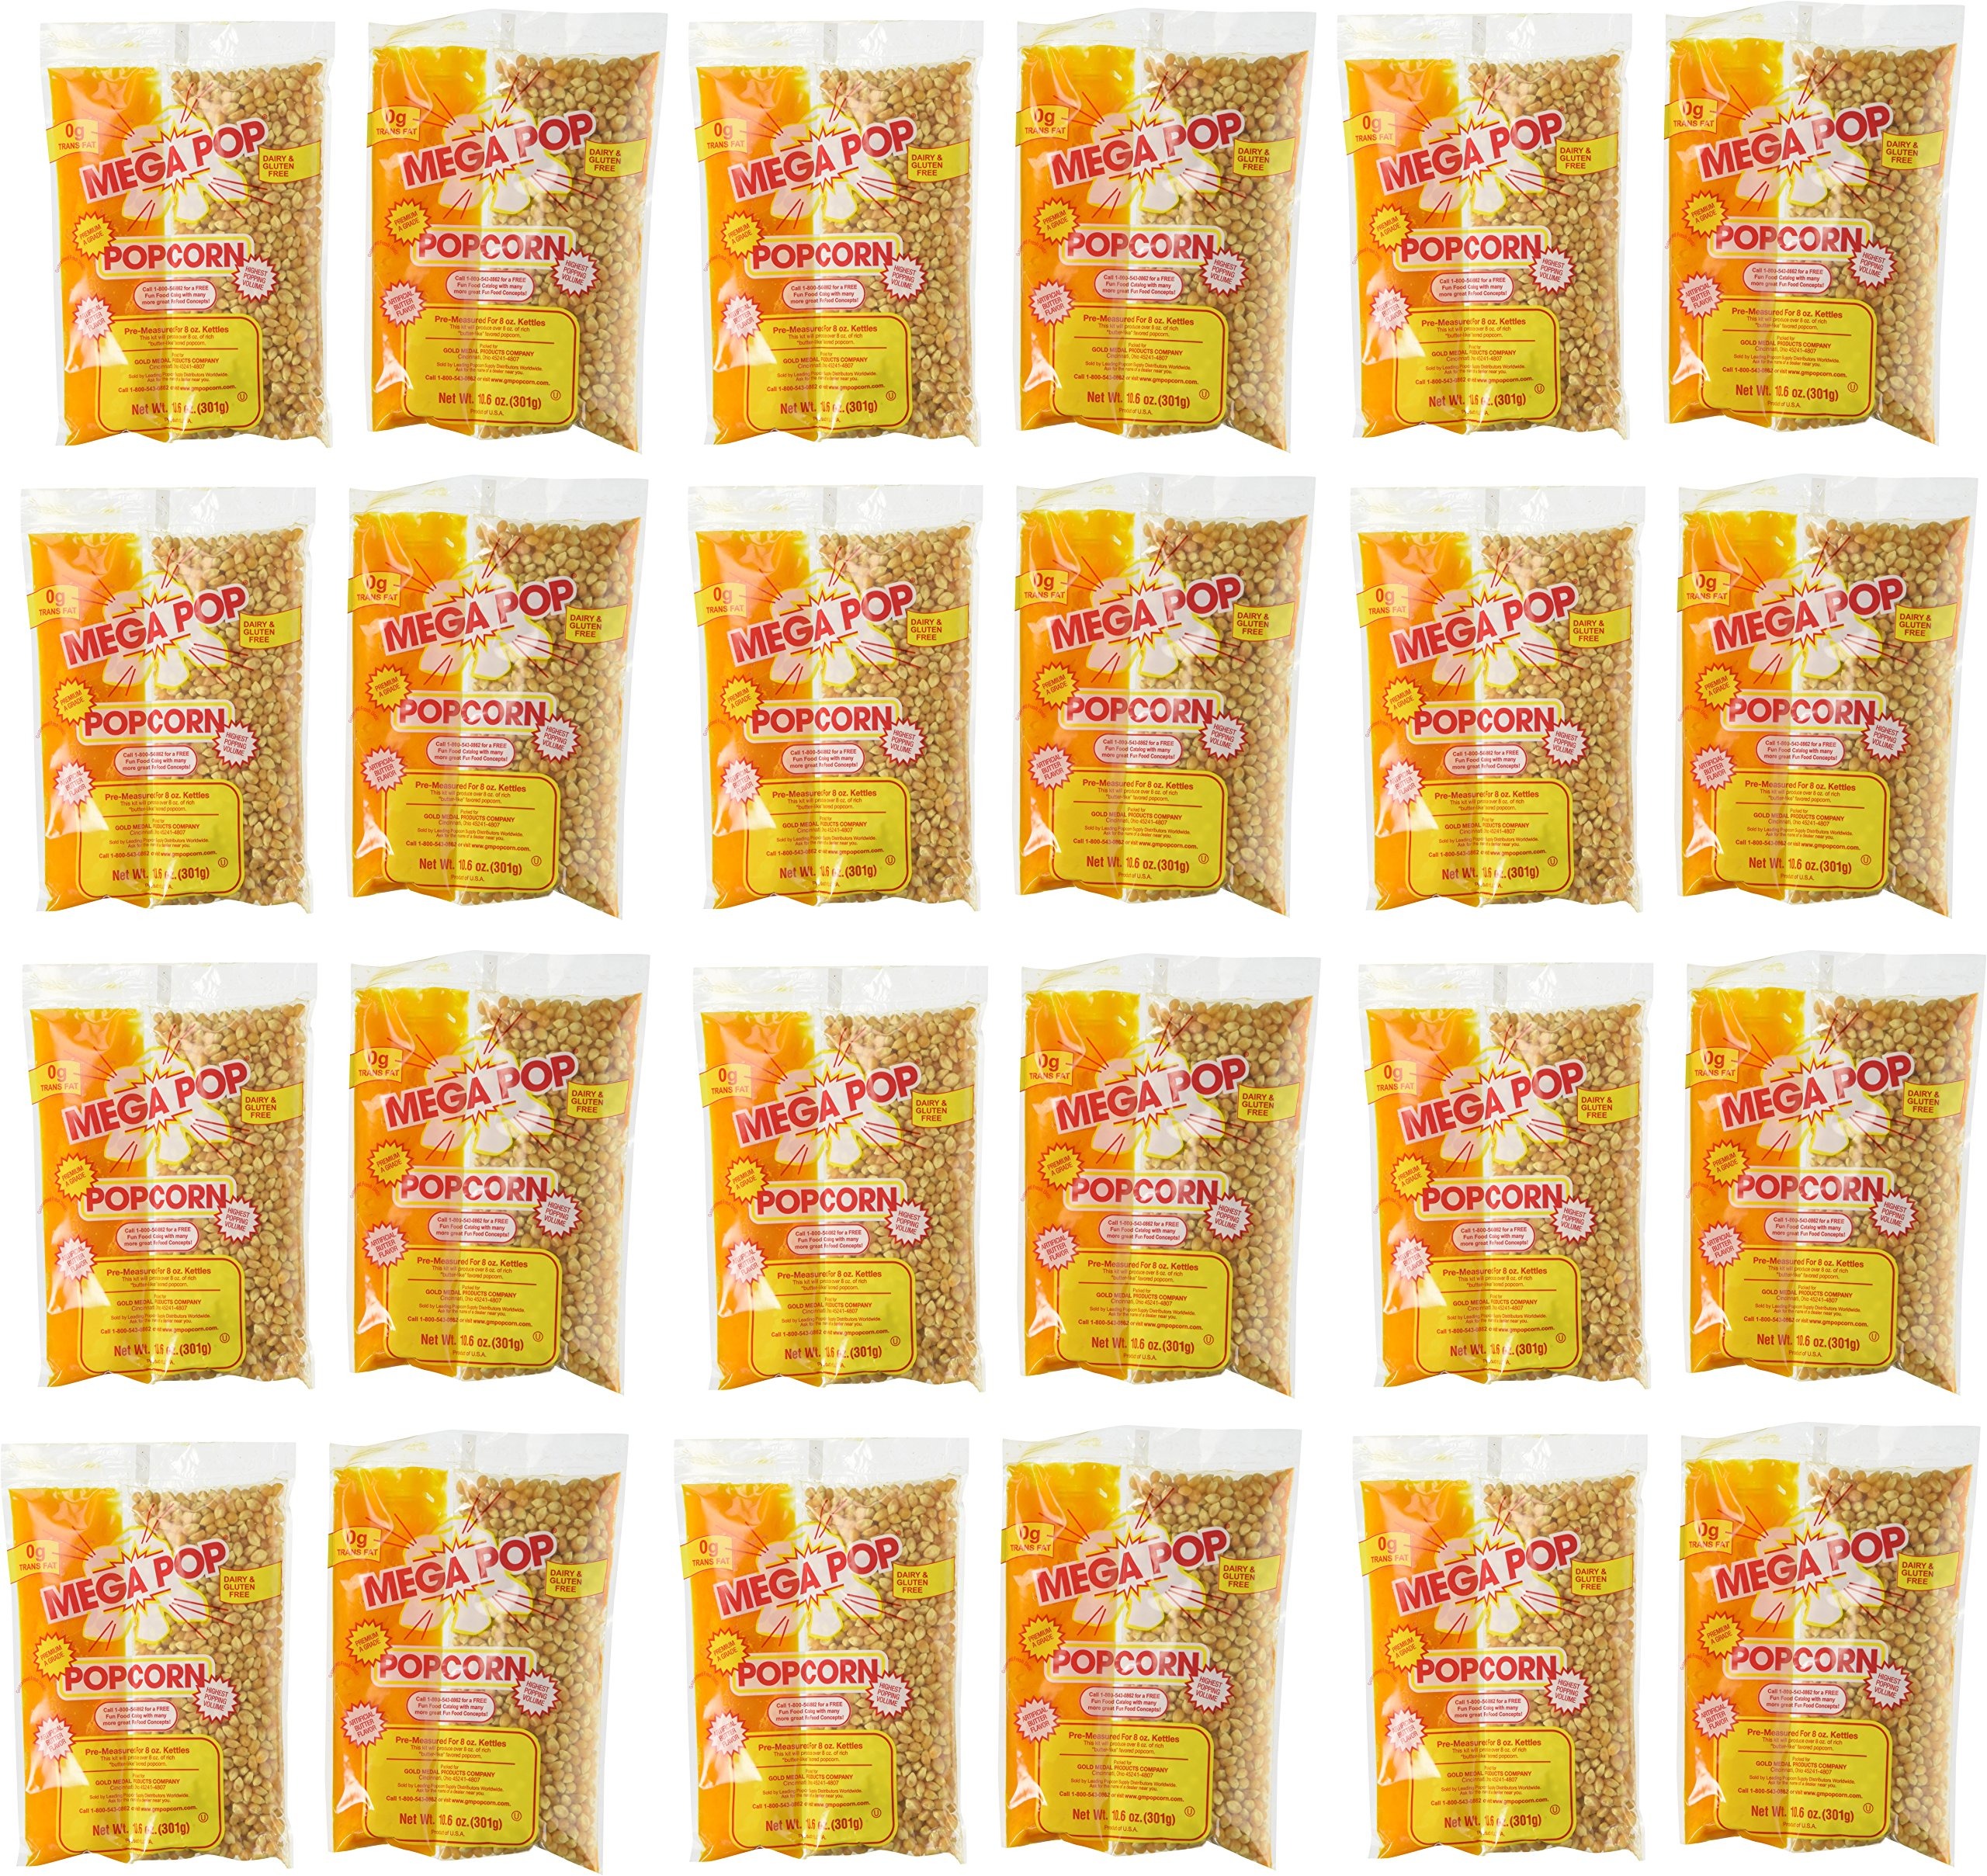
Item Name: Mega-pop Popcorn Kit - 10.6 Oz. - 24 Ct.
Bullet Point 1: Premeasured for an 8 oz popper!
Bullet Point 2: Easy to use!
Bullet Point 3: Eliminates the guesswork of measuring ingredients!
Bullet Point 4: Great Flavor!
Value: 254.4
Unit: Ounce

Price: 33.88